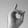
ASL letter: D